Russian separatist forces in Ukraine

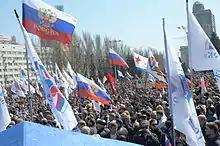
Pro-Russian rally in Donetsk on April 6, 2014

On 3 March 2014, during the 2014 pro-Russian unrest in Ukraine, groups of protesters took control of the regional administration building in Donetsk. An armed opposition group named the Donbas People's Militia, led by Pavel Gubarev, participated. This happened when 11 Ukrainian cities with significant populations of ethnic Russians erupted in demonstrations against the new Ukrainian government. On 6 April 2014, 2,000 pro-Russian protesters rallied outside the regional administration building. On the same day, groups of protesters in Eastern Ukraine stormed the regional administration building in Kharkiv, and the SBU headquarters in Luhansk. The groups created a people's council and demanded a referendum like the one held in Crimea.